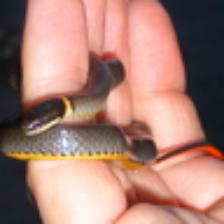
Label: NonHuman